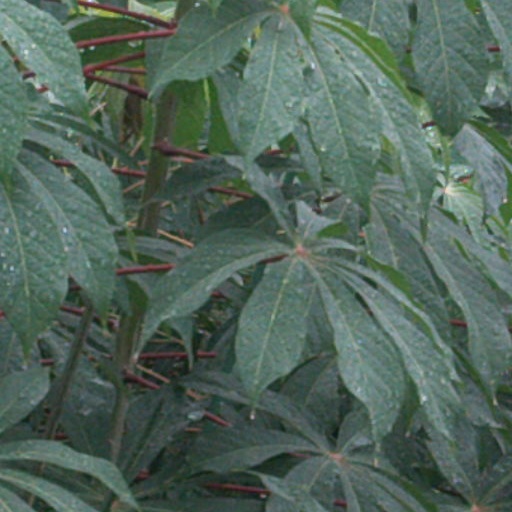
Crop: cassava